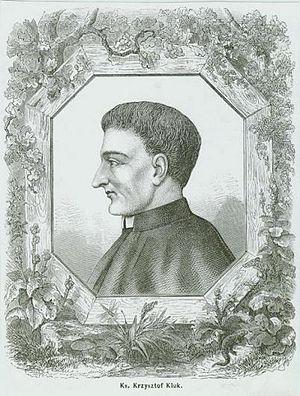
Jan Krzysztof Kluk, né le 13 septembre 1739 et mort le 2 juillet 1796, est un ecclésiastique et naturaliste polonais,